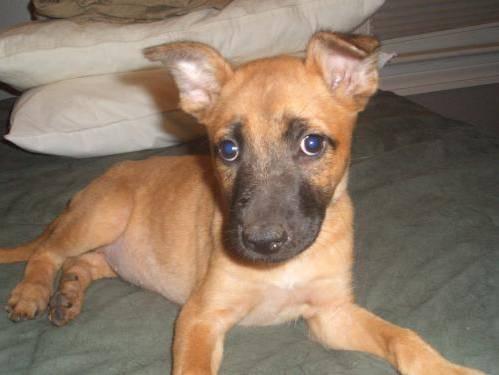
dog